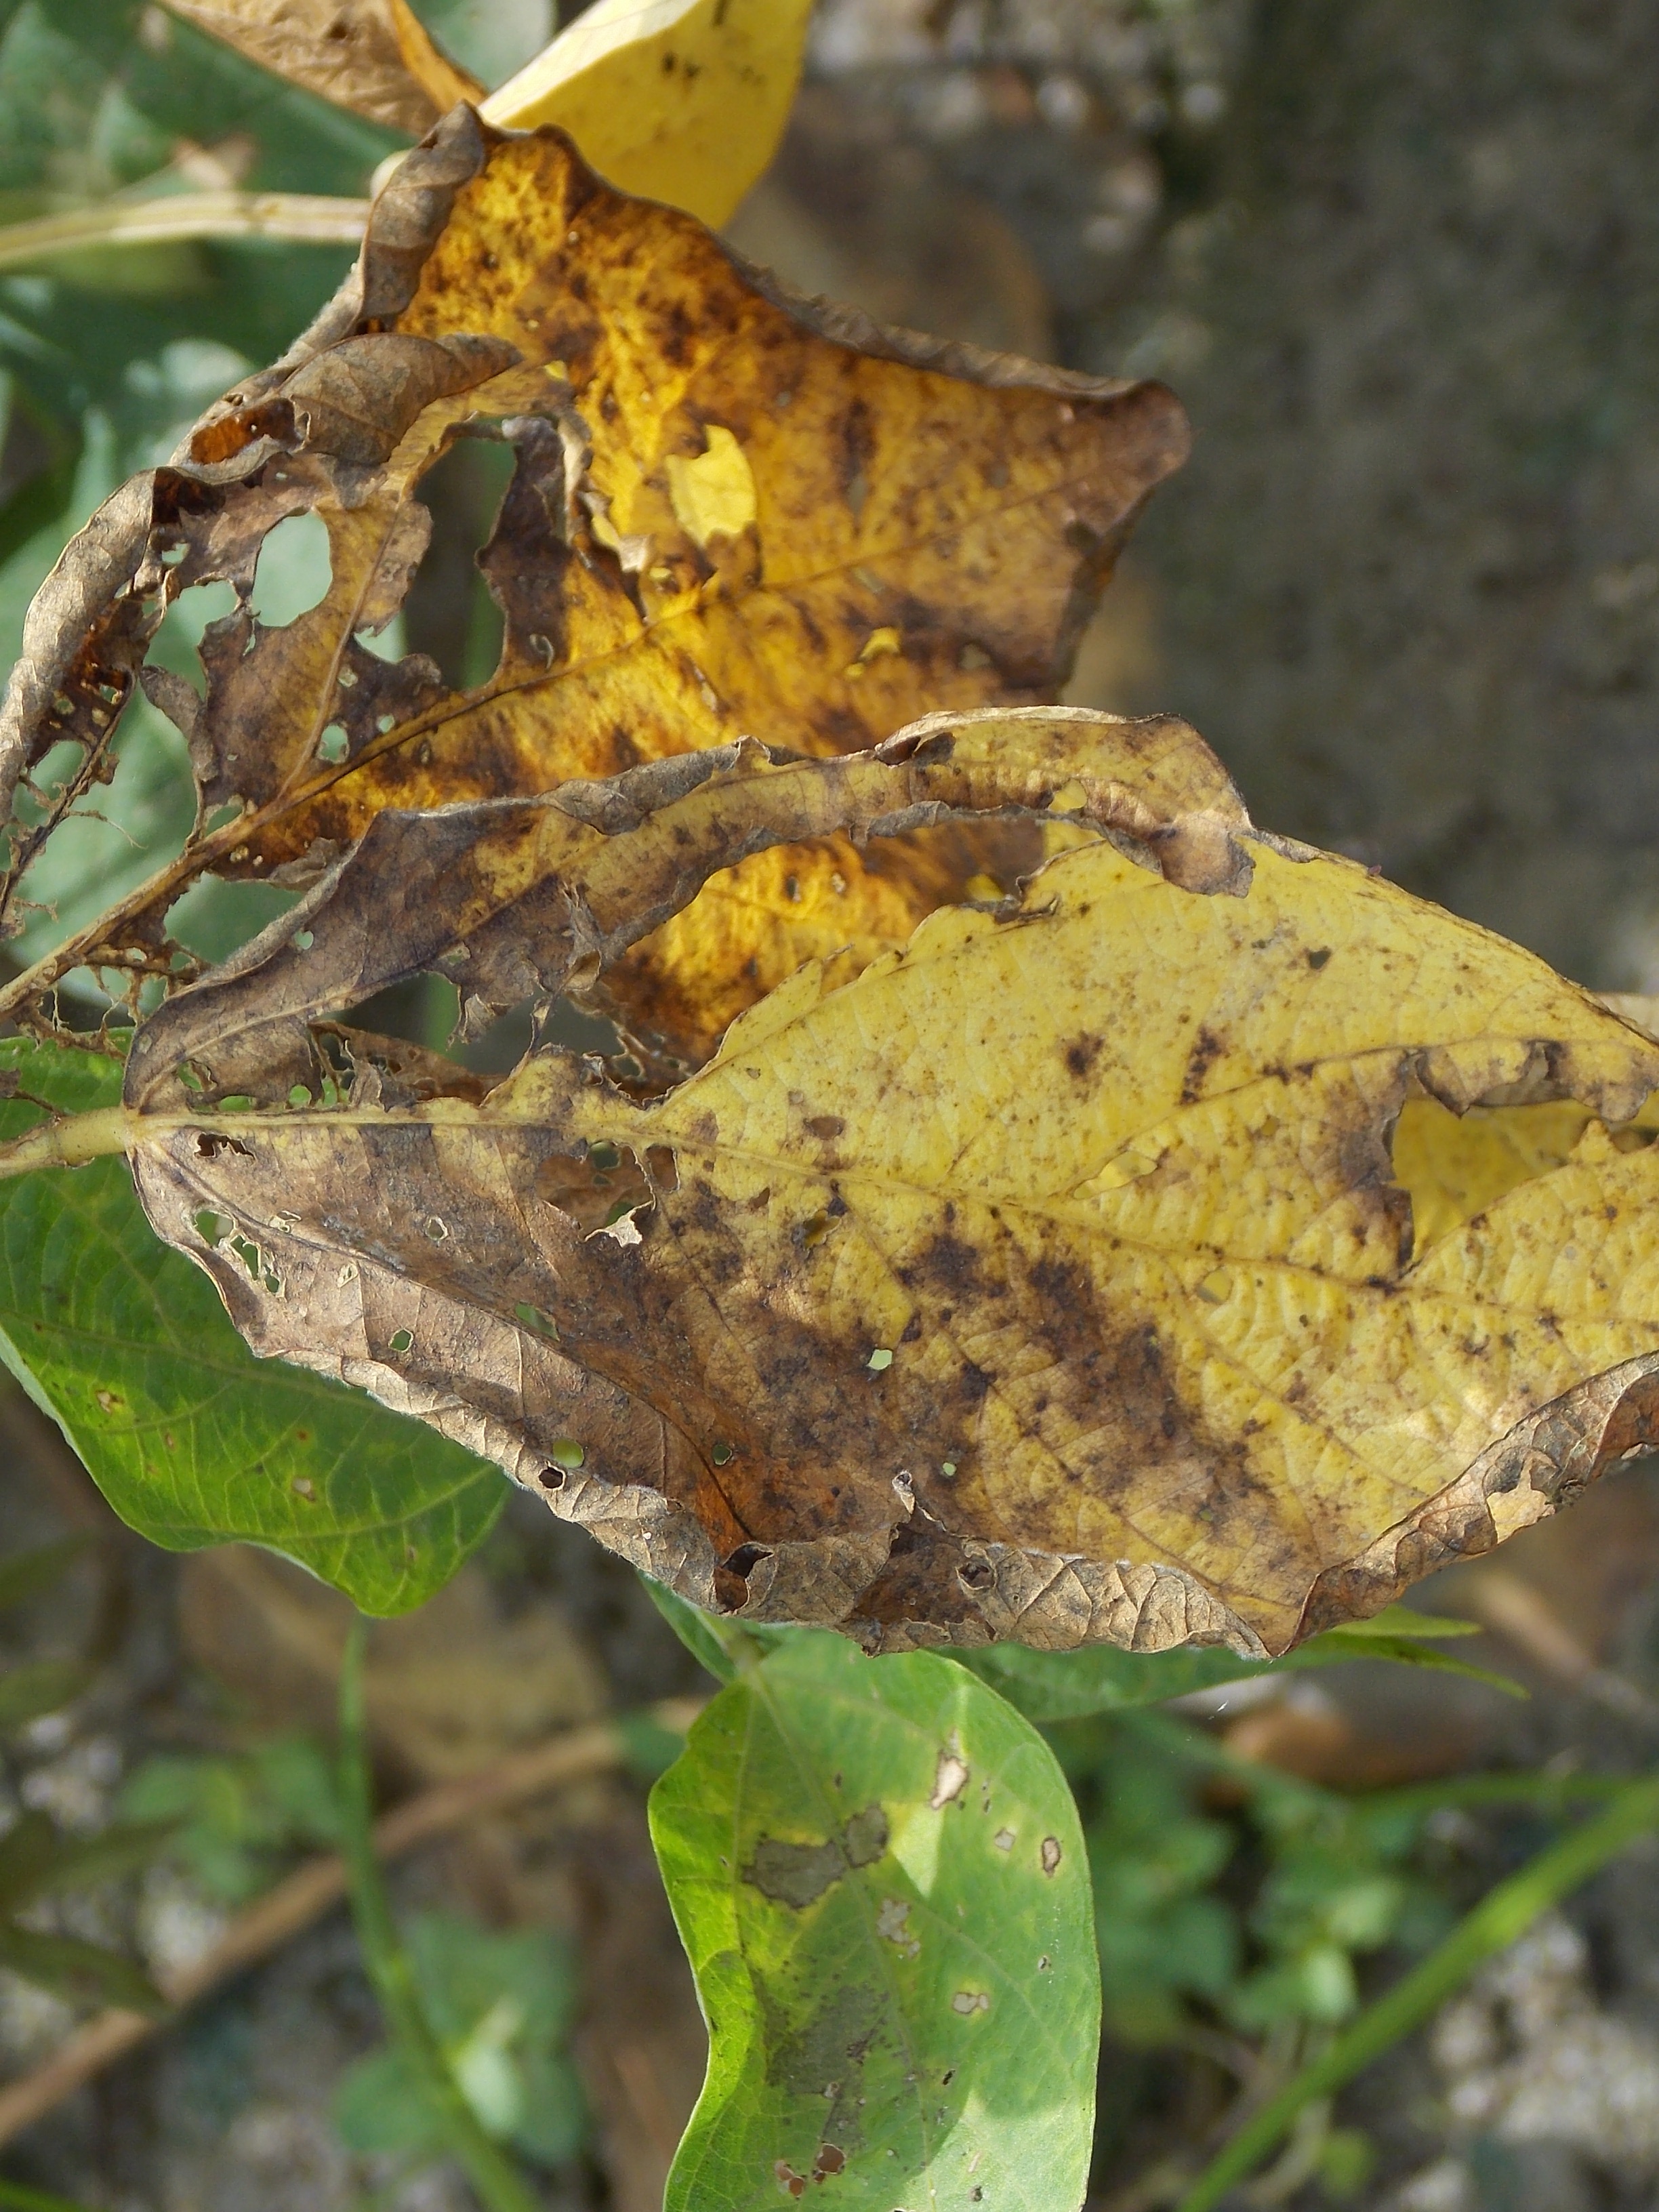
Label: Disease